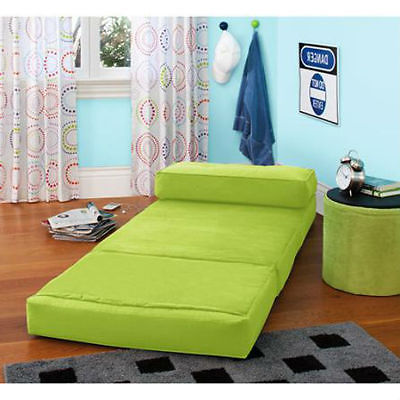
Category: sofa